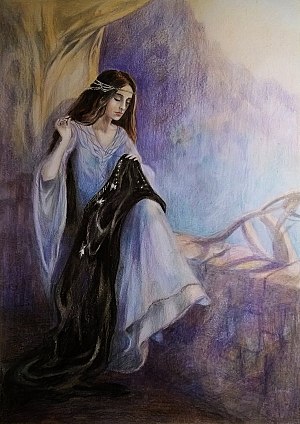
Arwen
Arwen
Arwen Undomiel er en fiktiv person fra romanen og filmen Ringenes Herre, og hun er en elverpige. Hendes far hedder Elrond, og bor i Kløvedal. Hendes mor drog over havet efter hun havde været fanget af trolde og tortureret. Hun bliver redet af Arwens to brødre men mister al glæde ved Midgård. Arwen er prinsesse af Kløvedal og Lothlorien da hun er Galadriels barnebarn. Hun er kæreste med Aragorn, Isildurs arving. Hun har en amulet, aftensstjernen, som hun giver til Aragorn. Hans kærlighed betyder mere for hende end hendes eget liv.